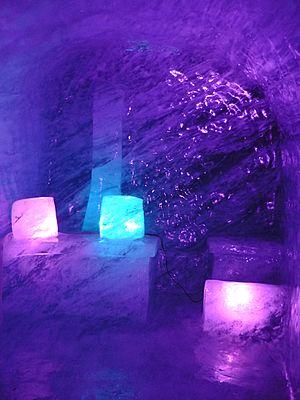
Grotte de glace de la mer de Glace, Chamonix-Mont-Blanc, Haute-Savoie, France
La grotte de glace de Chamonix est une grotte creusée chaque année dans la Mer de Glace depuis le milieu du XIXᵉ siècle. Le renouvellement annuel est rendu nécessaire par l'écoulement du glacier qui est d'environ 70 mètres par an. Elle accueille 350 000 visiteurs par an ce qui en fait un des sites les plus visités du département.